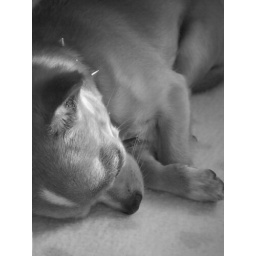
April in black and white